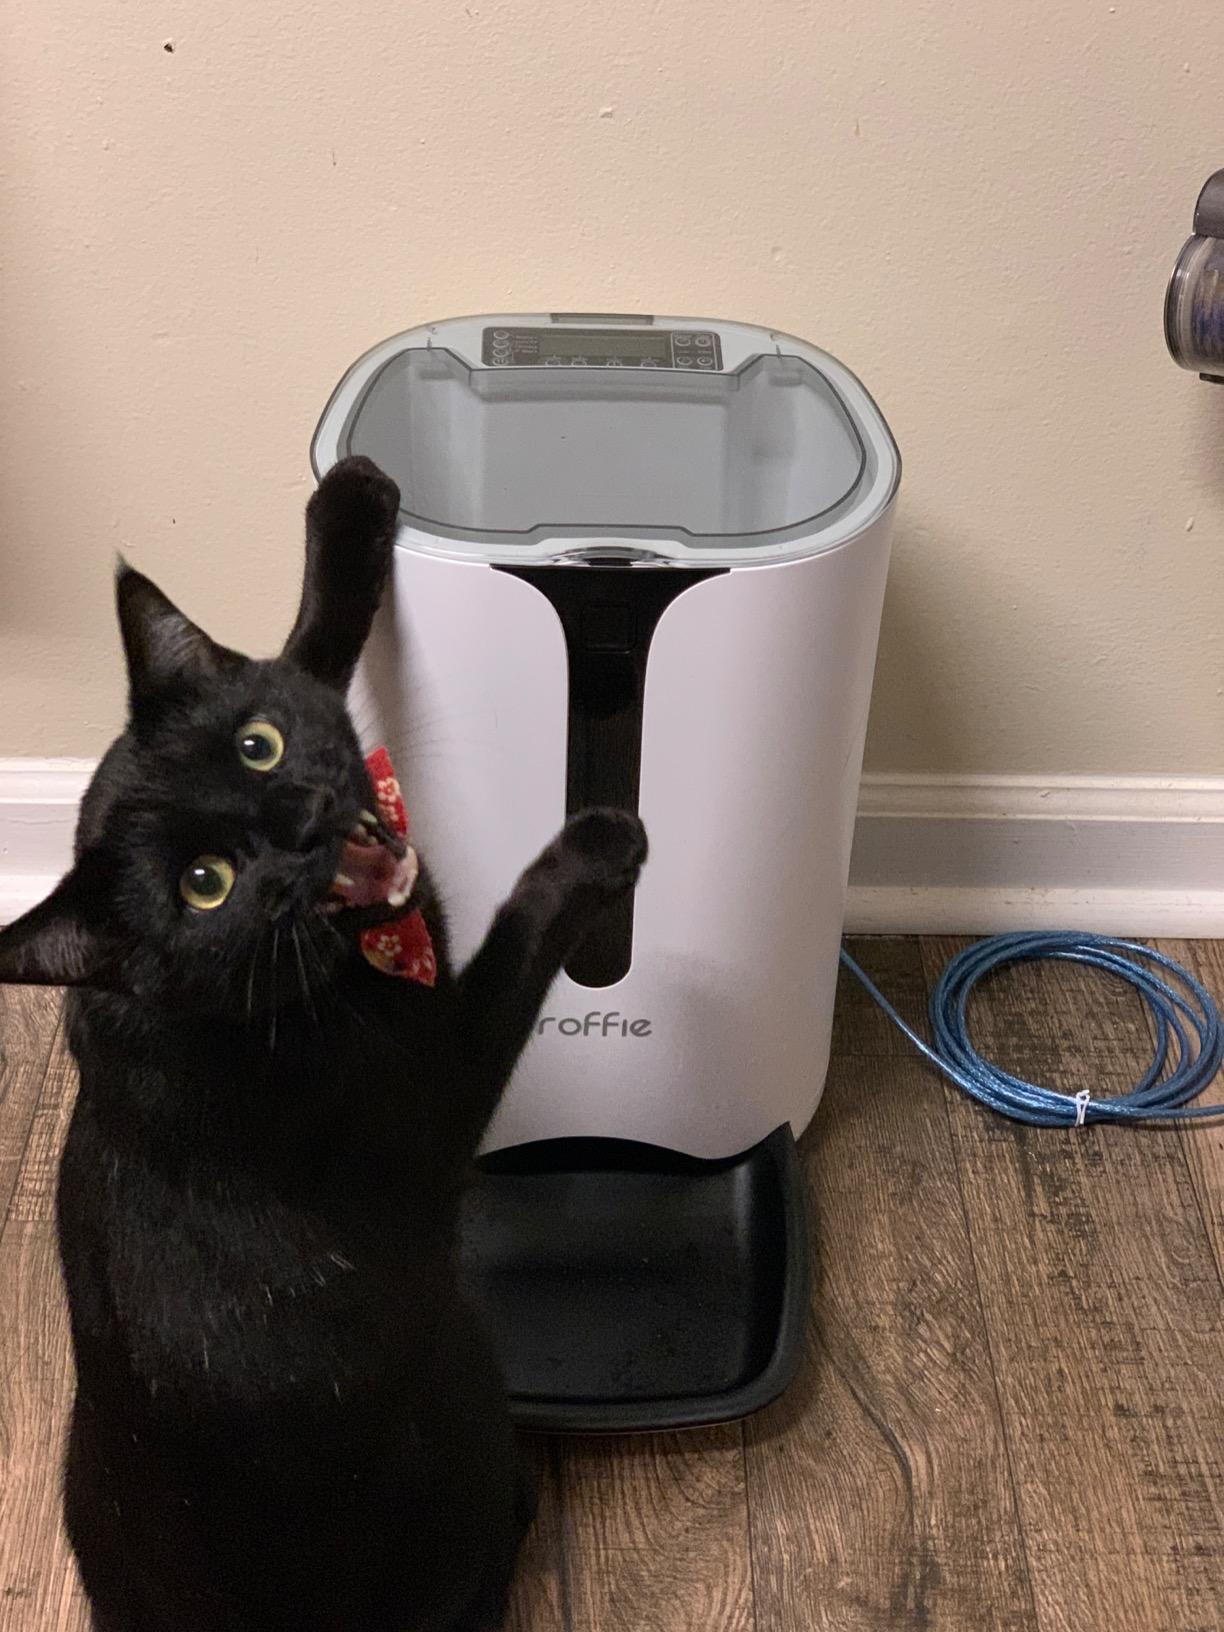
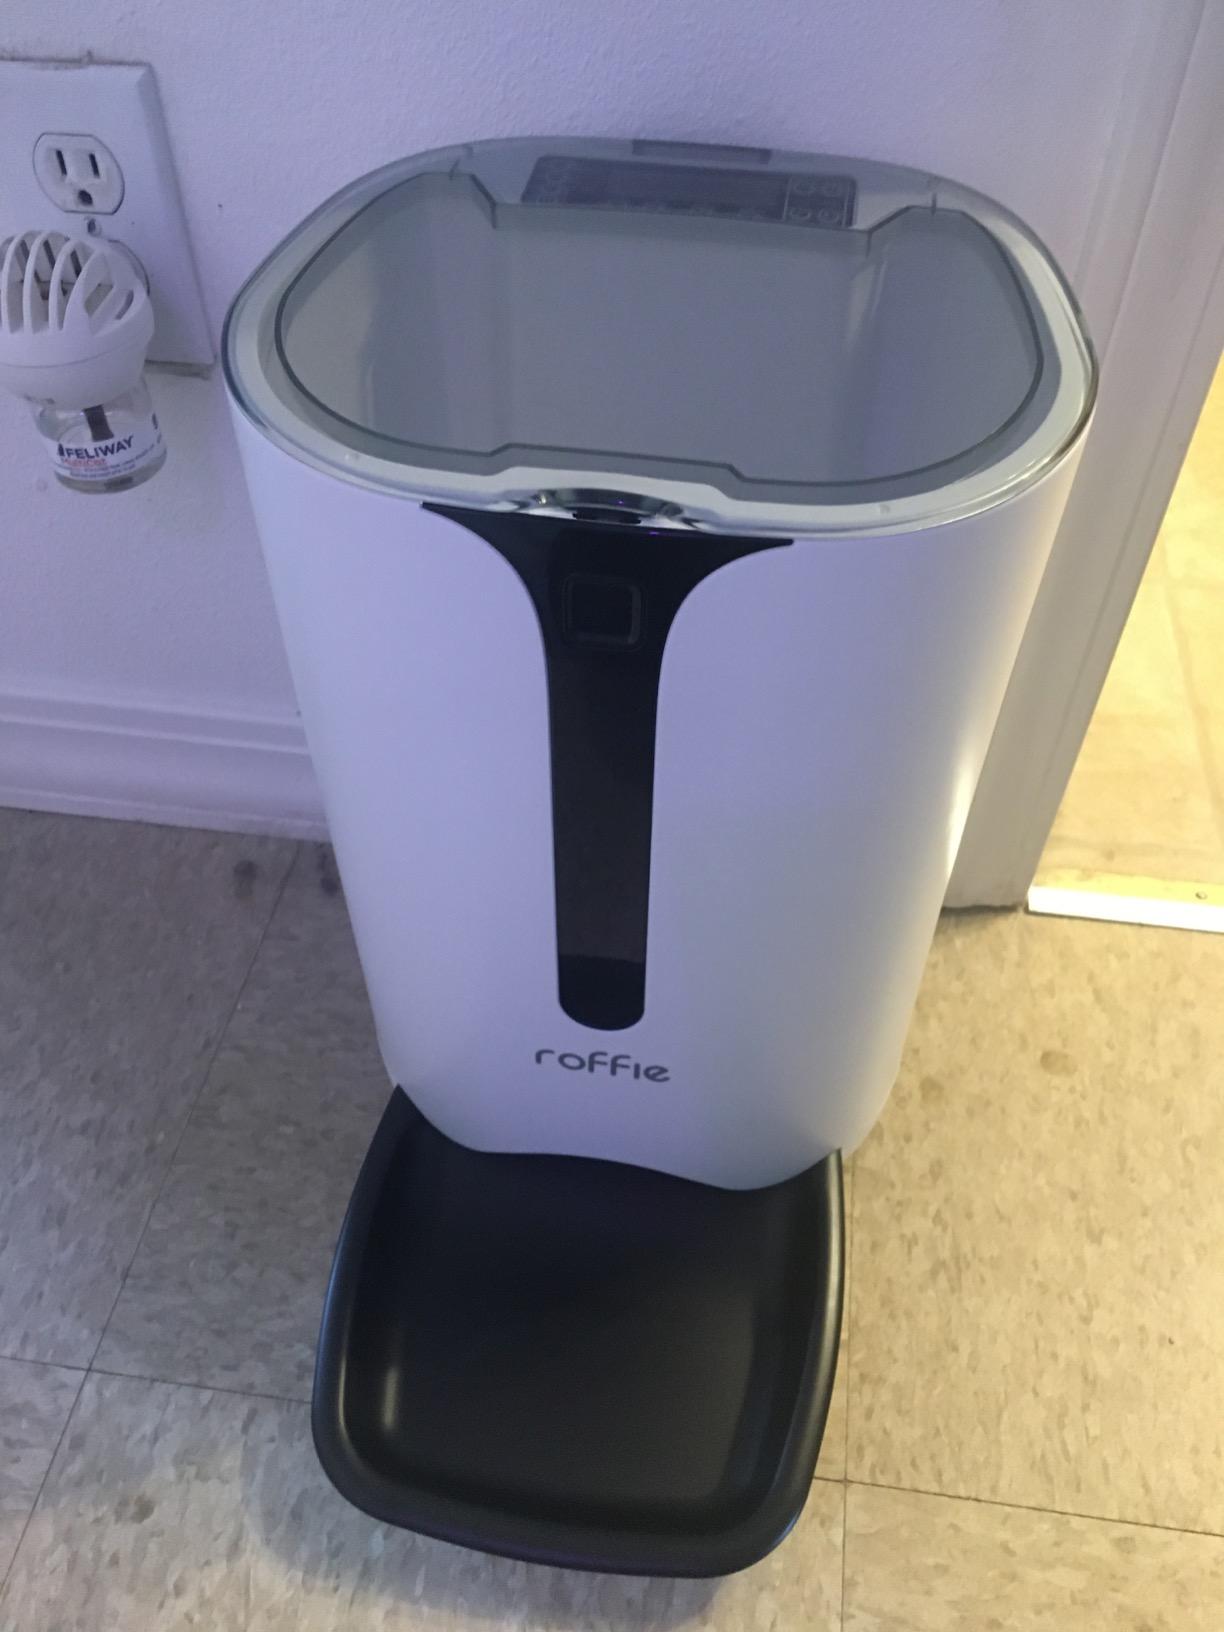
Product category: items_feeder
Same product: yes